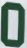
Number: 0